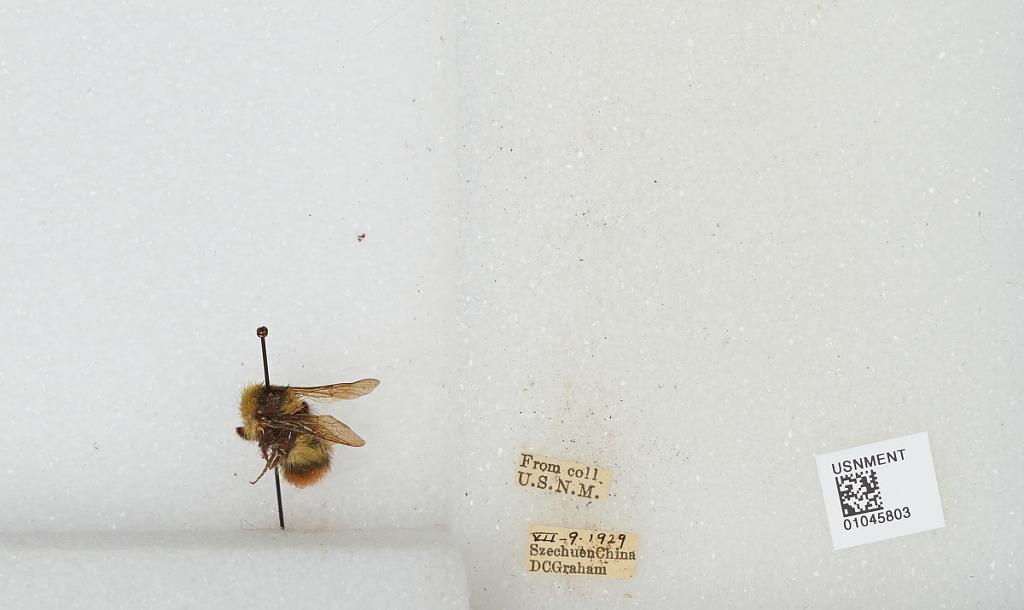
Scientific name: Bombus sp.
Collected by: D. Graham
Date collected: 1929-7-9
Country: China
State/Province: Sichuan
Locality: [Not stated]
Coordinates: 30.13, 102.93